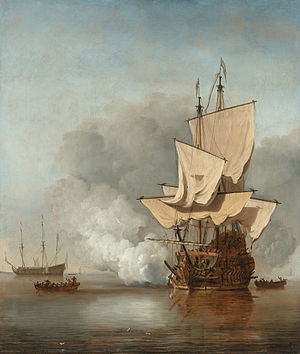
Willem van de Velde den yngre
Willem van de Velde den yngre, Kanonskuddet, ca. 1680, Rijksmuseum.
Willem van de Velde den yngre var en hollandsk marinemaler.